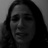
Emotion: sad